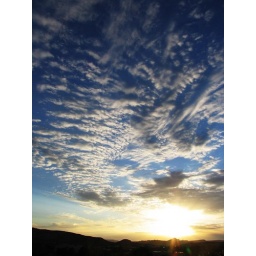
over the Gallup red rocks